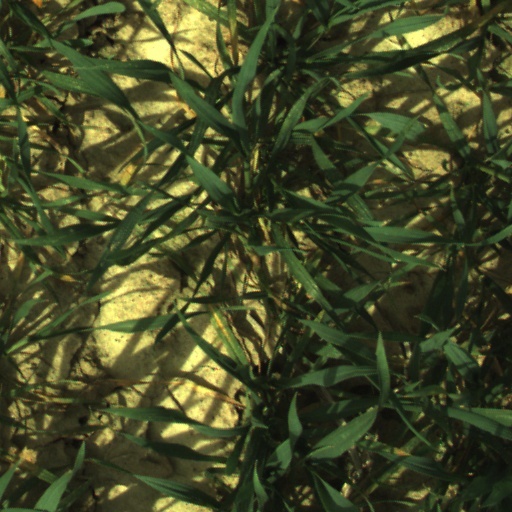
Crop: wheat